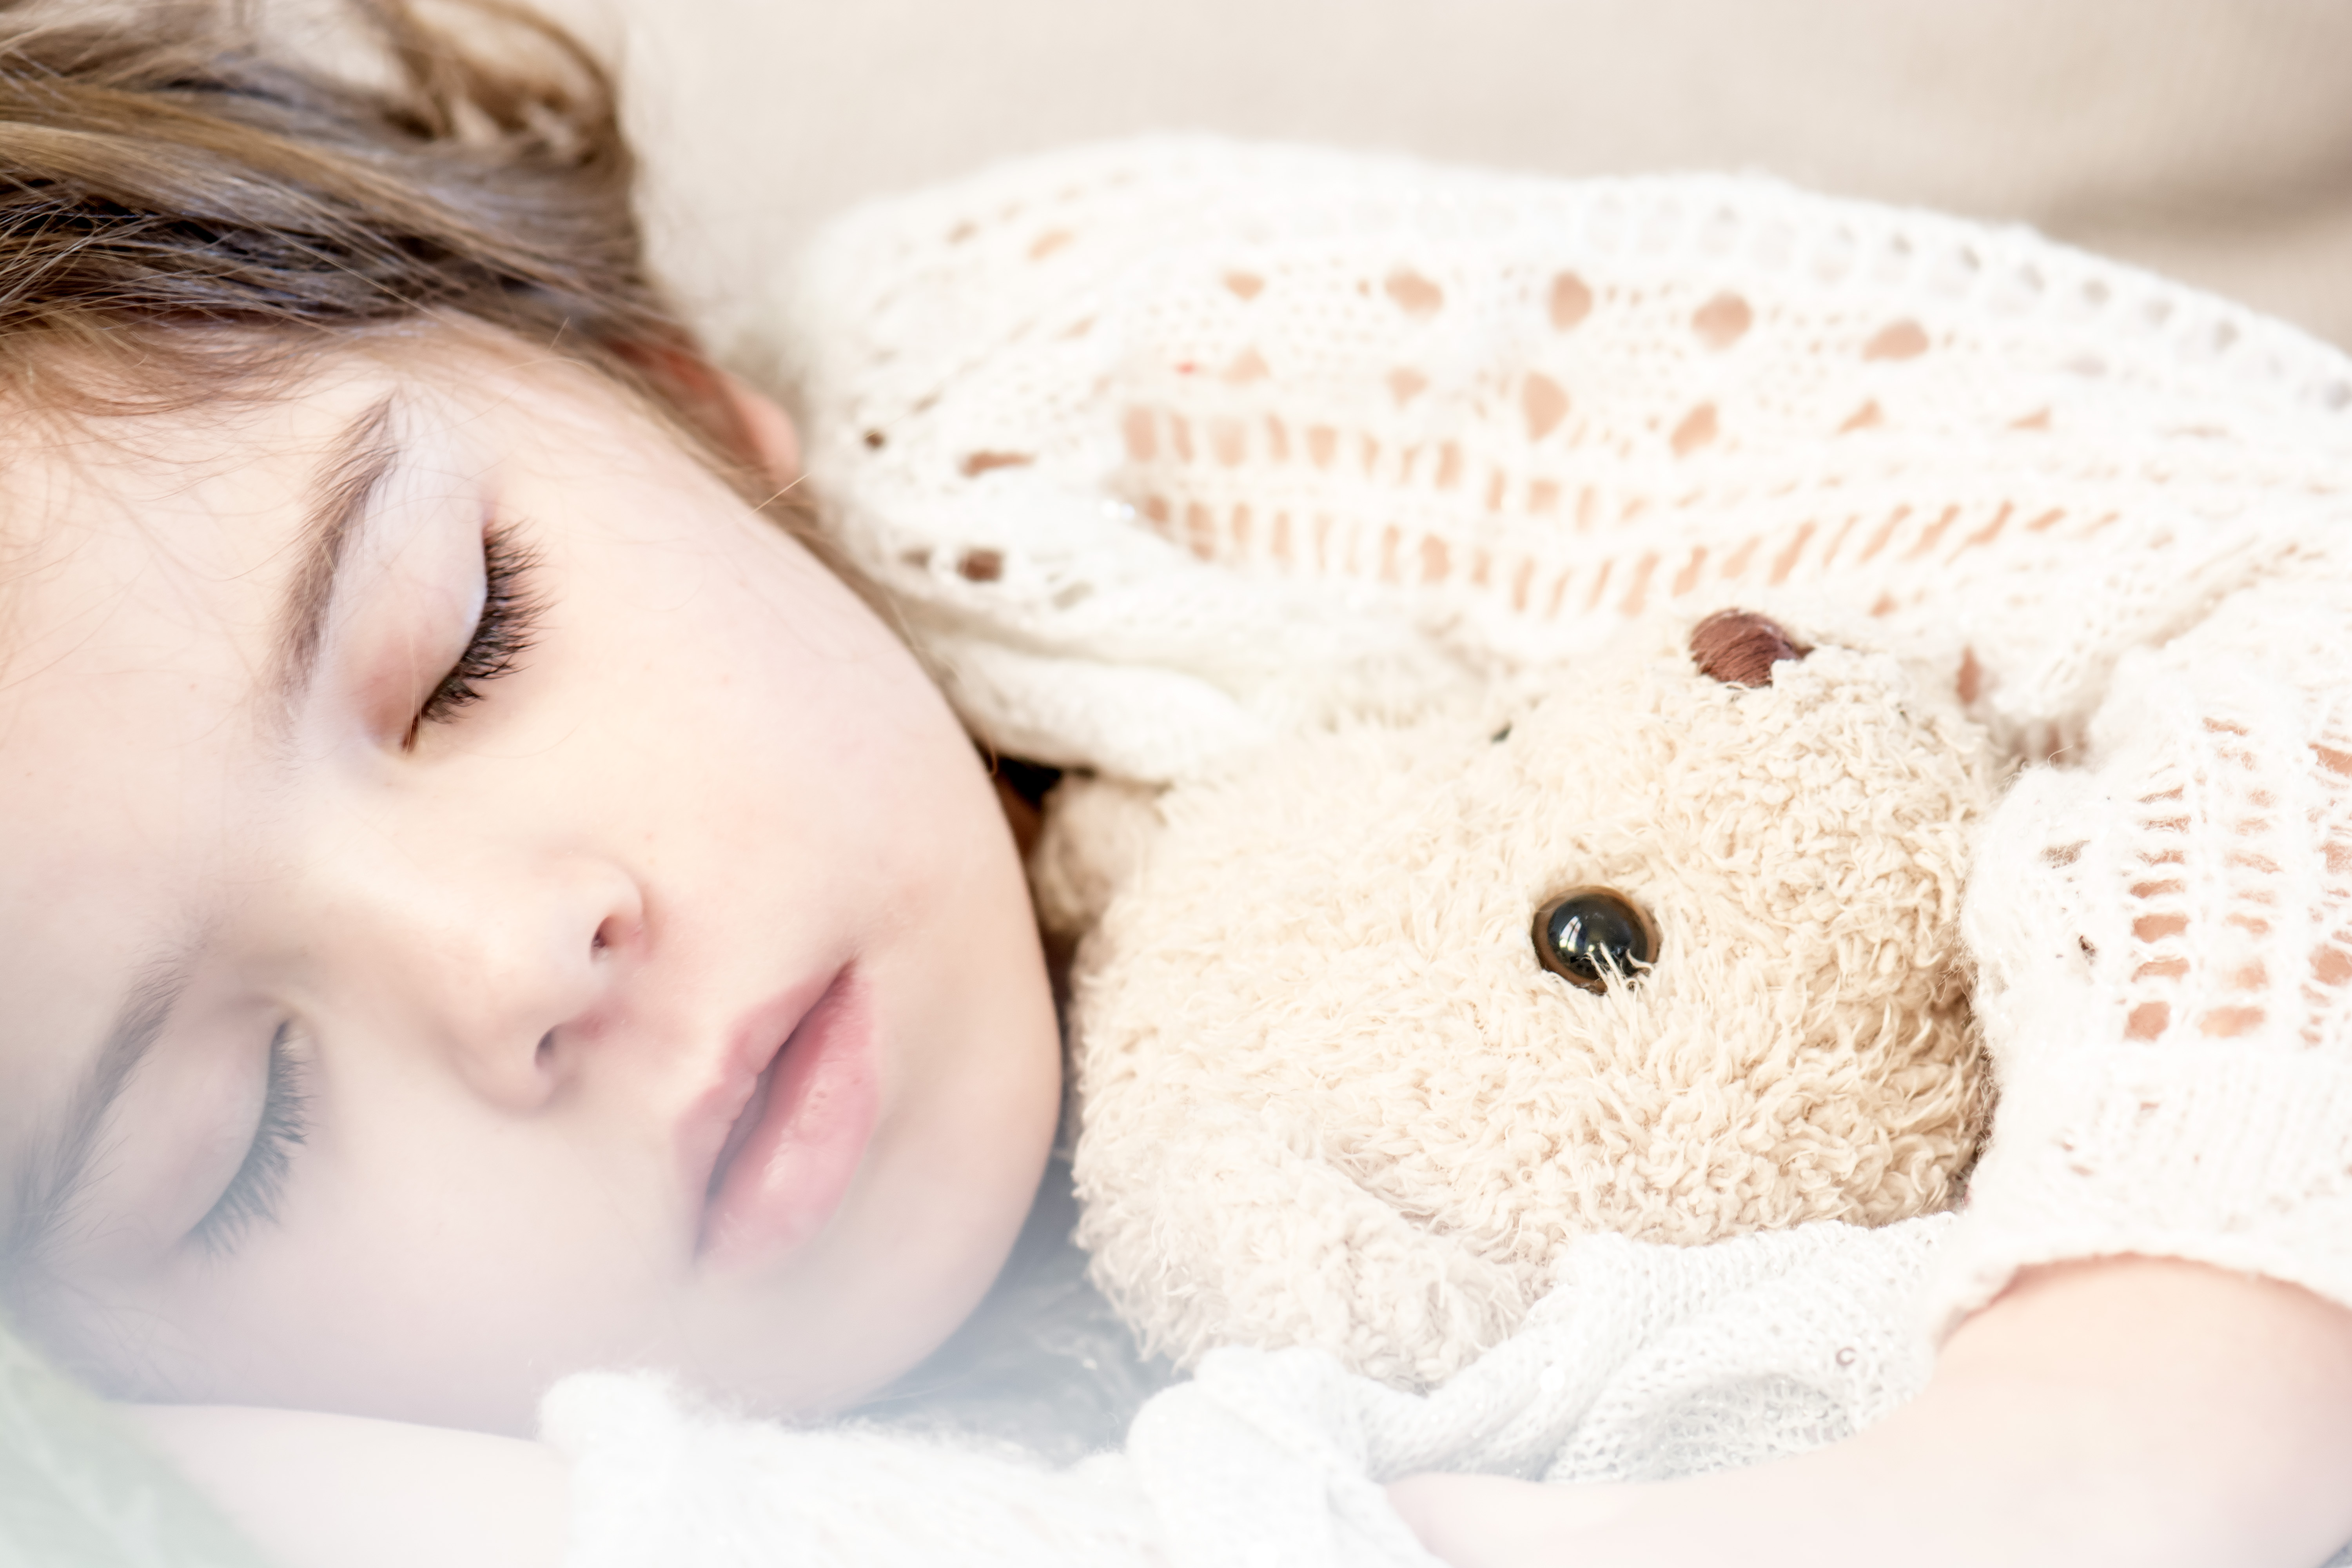
person, girl, kid, cute, sleeping, child, teddy bear, product, nose, sleep, bed, infant, skin